Quaranjavirus

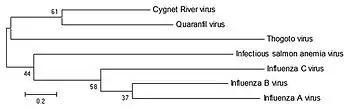
Phylogenic tree showing Quaranfil virus, Cygnet River virus and selected orthomyxoviruses, based on the matrix protein

Quaranfil virus was initially isolated in 1953 from two children with mild fever in the villages of Quaranfil and Sindbis, near Cairo in Egypt. Antibodies to the virus have been demonstrated in around 8% of people sampled in the area, although no further cases of symptomatic disease have been reported. The geographical range of the virus is wide, also including Nigeria and South Africa in Africa, and Afghanistan, Iraq, Iran, Kuwait and Yemen in the Middle East and Asia. The virus has also been isolated from seabirds and from ticks, such as the soft-bodied "Argas arboreus". The virus has been shown to be transmitted between vertebrates by ticks. In the laboratory, it causes severe disease in mice.